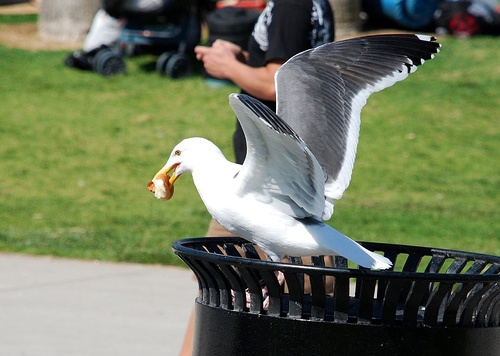
A large white bird with a piece of food in it's mouth.
A PICTURE OF A BIRD WITH FOOD IN ITS MOUTH
A bird sitting on top of a trash can with food in its mouth.
A seagull taking food out of a trashcan.
a white bird with food in the mouth at the park